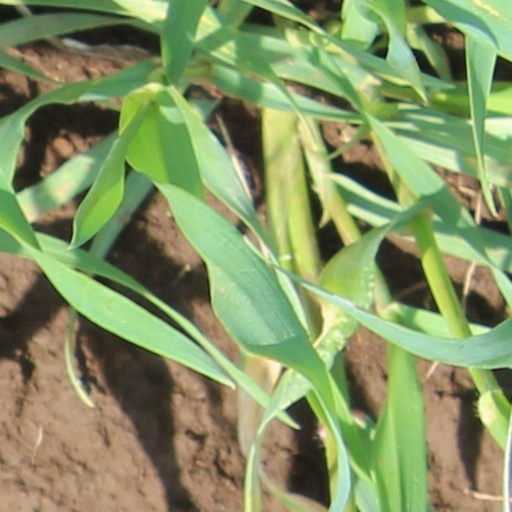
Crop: wheat